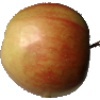
Label: Apple Red 2